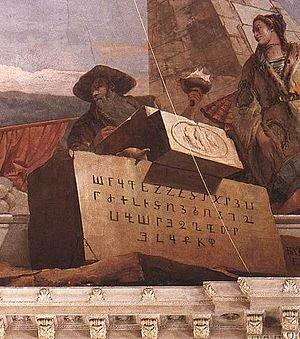
Apollo et les continents (Asia, groupe de l'obélisque)
Saint Mesrop, dit aussi Machtots, né en l'an 362 dans le village de Hatsekats, en Taronide, près du lac de Van, en Arménie occidentale et mort le 17 février 440, à Vagharchapat, est un moine, lettré, linguiste missionnaire chrétien, traducteur de la Bible, théologien, saint de l'Église apostolique arménienne et de l'Église catholique arménienne.